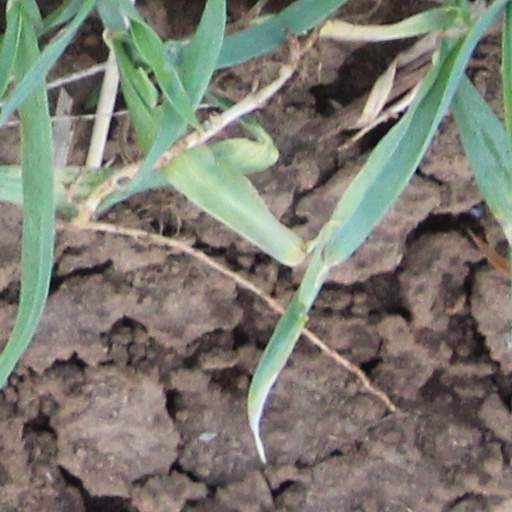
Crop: wheat